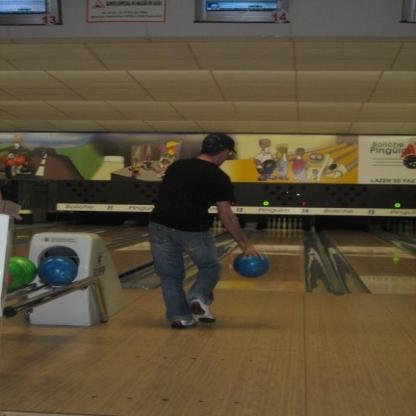
Scene: Indoor